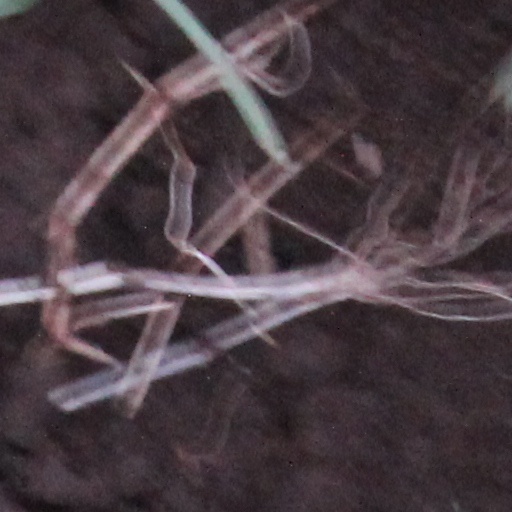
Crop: wheat